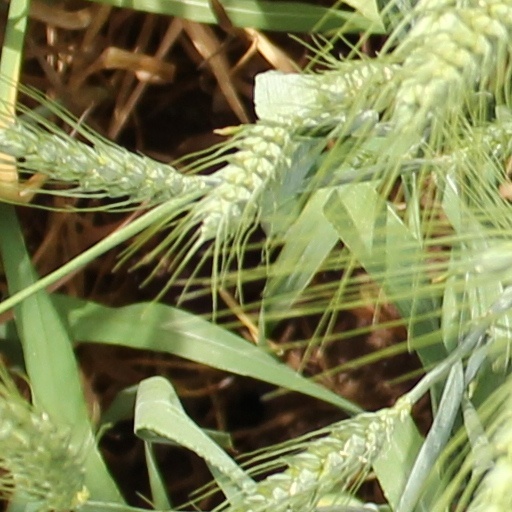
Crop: wheat